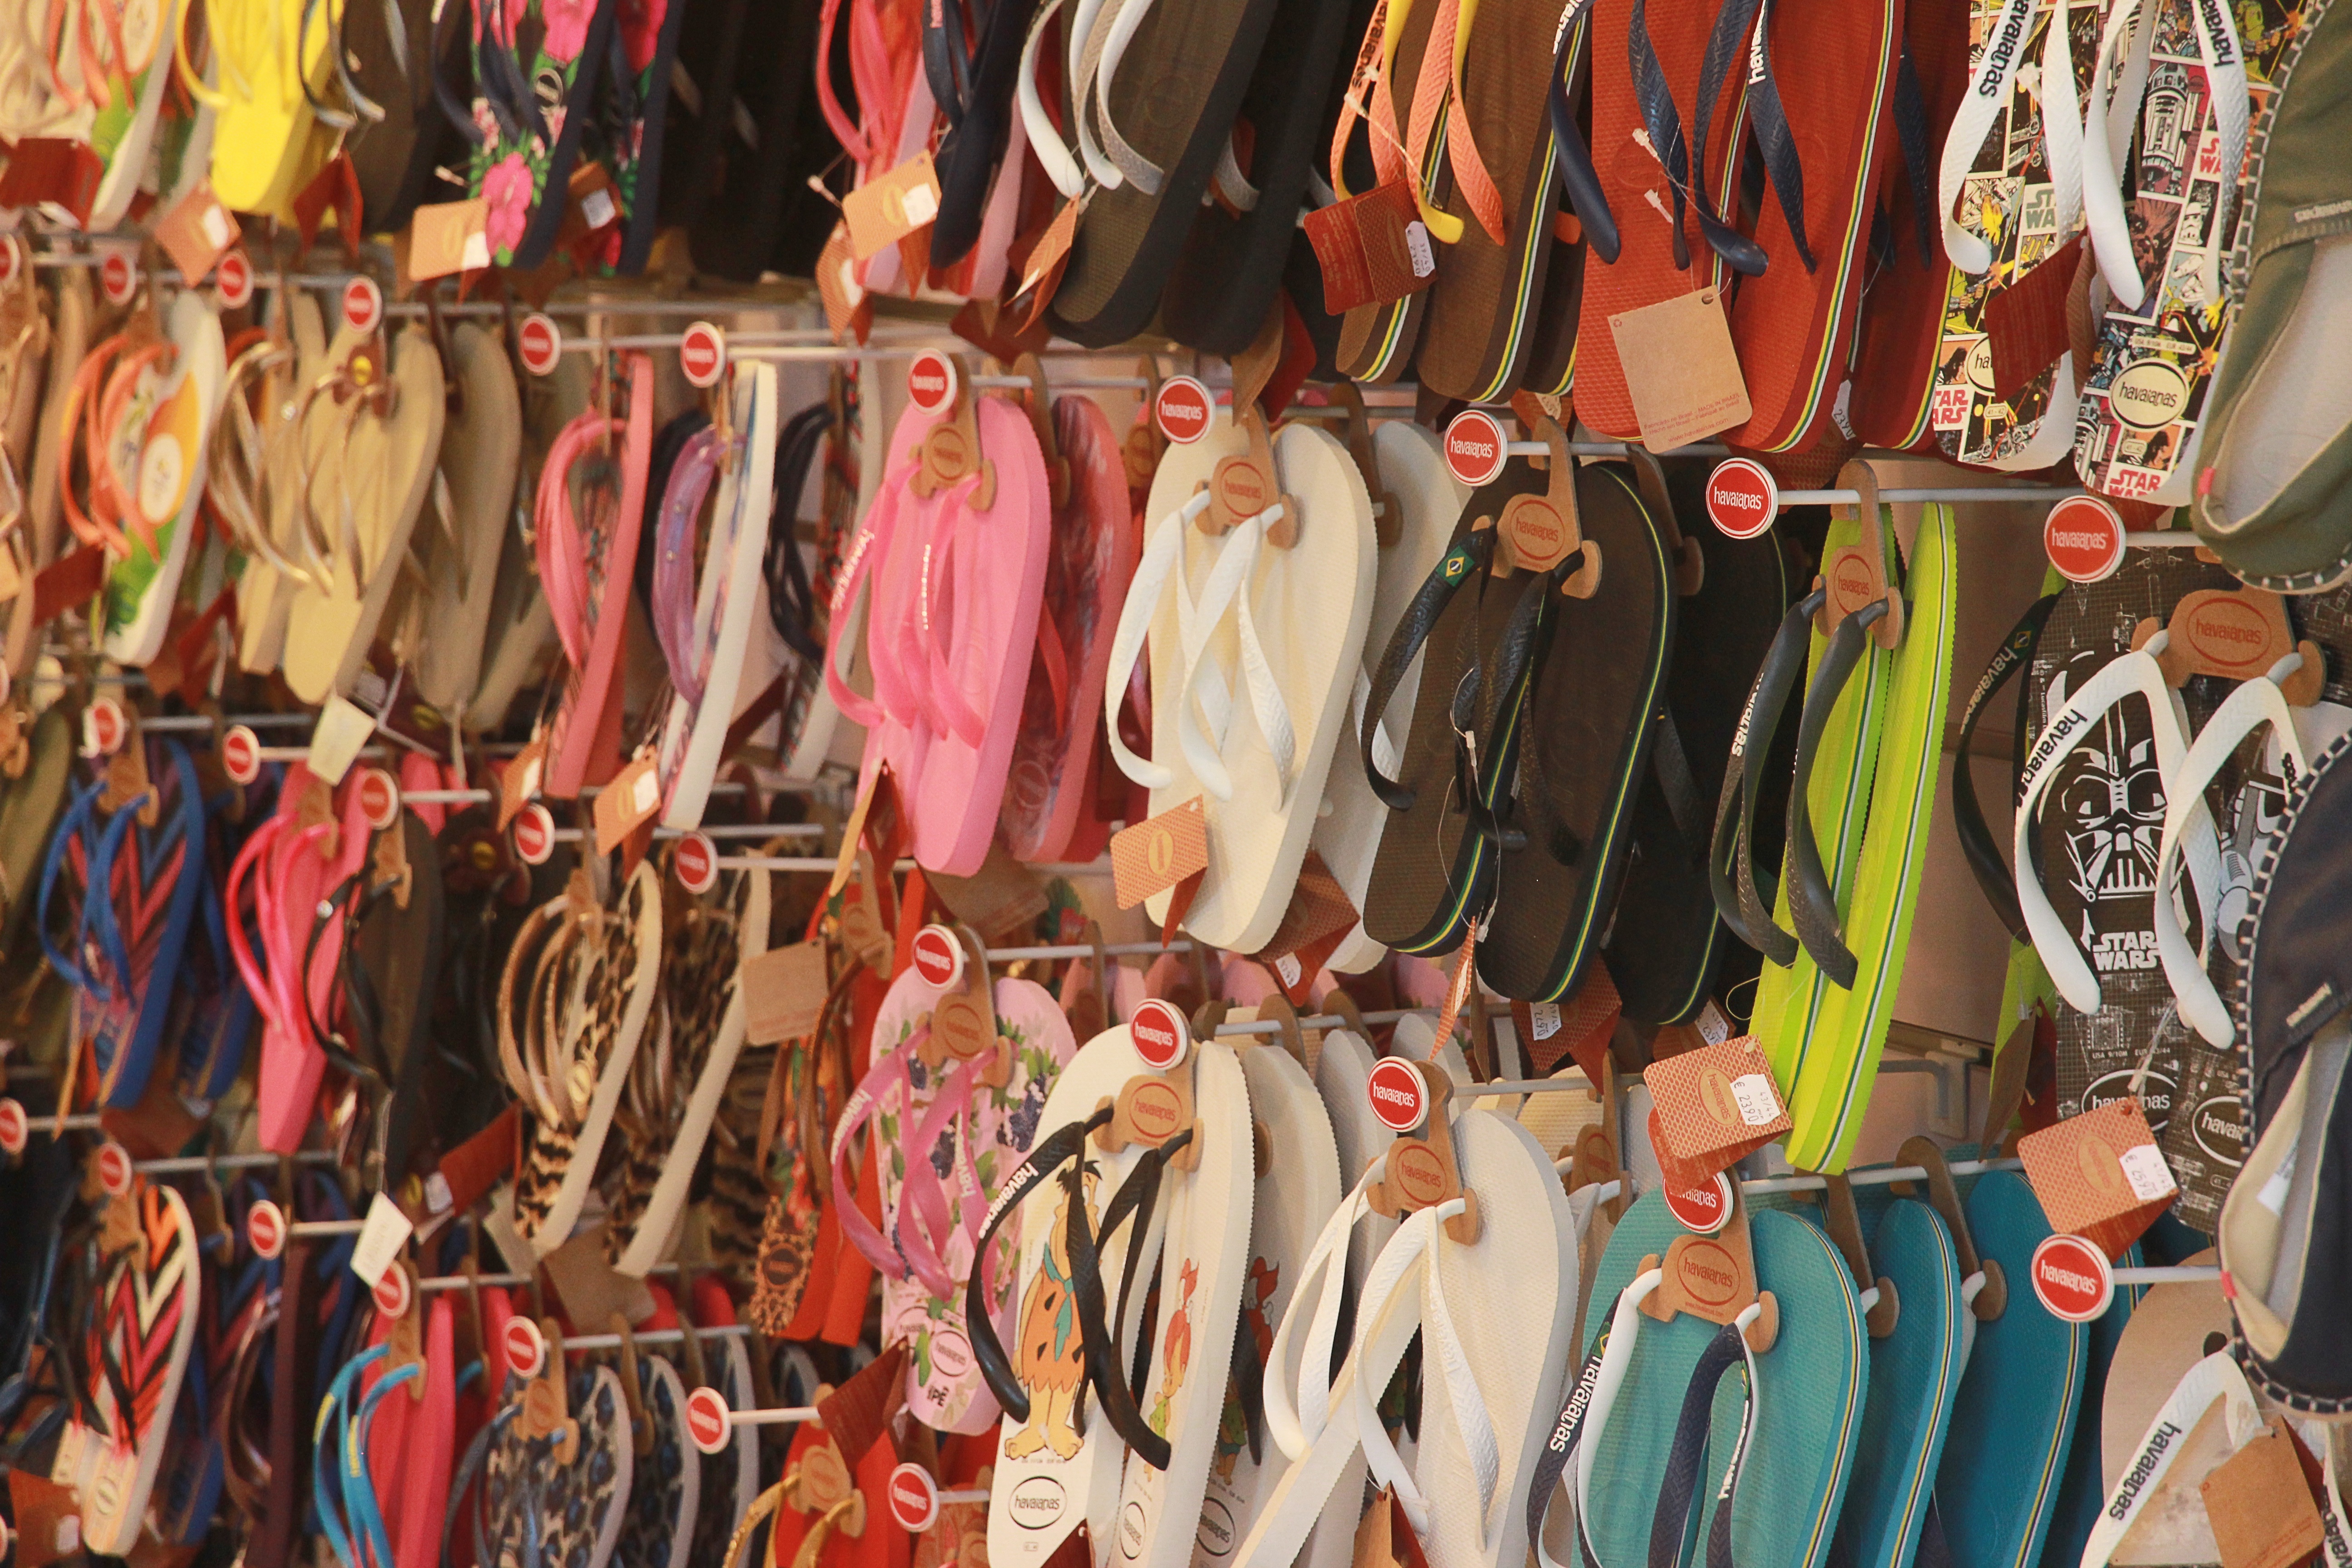
spring, color, flip flop, fashion, bazaar, market, clothing, shopping, room, public space, boutique, textile, stall, retail, slippers, federal government, bathing slippers